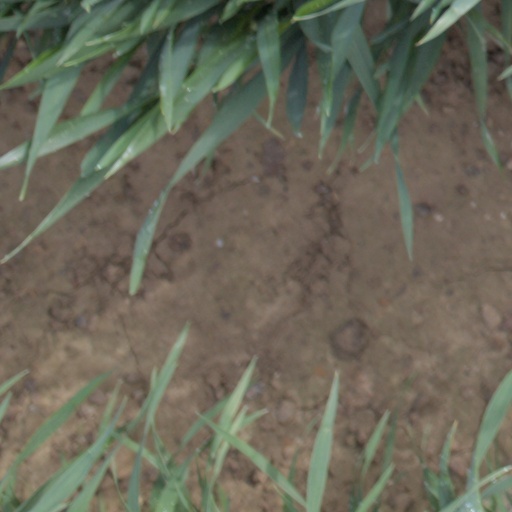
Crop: wheat